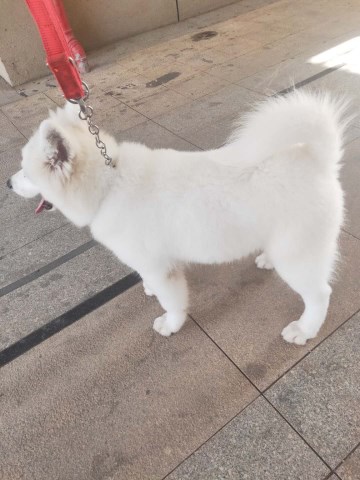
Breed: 2192-n000088-Samoyed